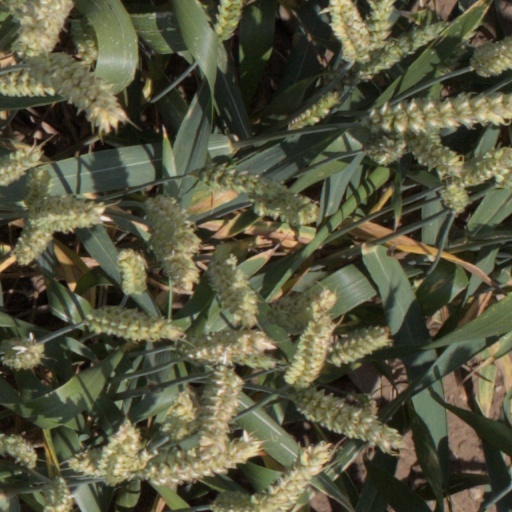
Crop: wheat